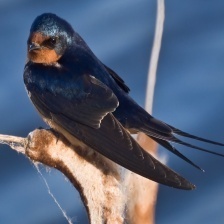
Species: BARN SWALLOW
Scientific name: HIRUNDO RUSTICA